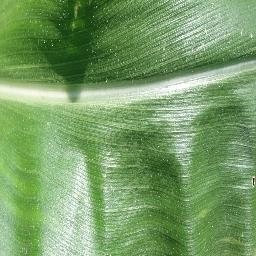
Label: Corn___healthy